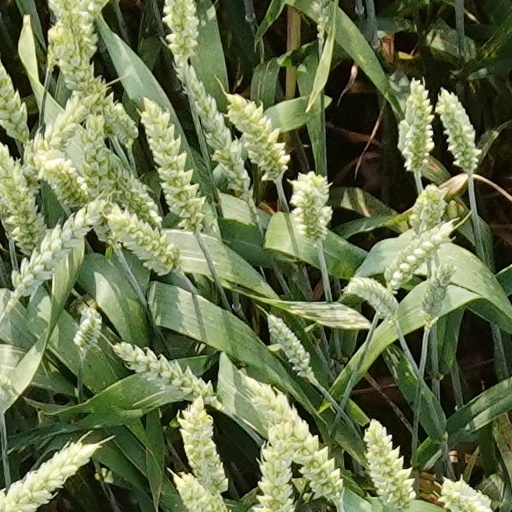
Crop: wheat